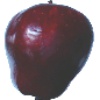
Label: Apple Red Delicious 1